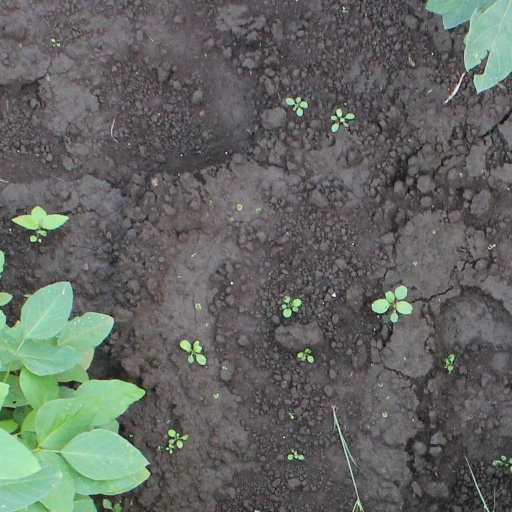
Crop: soybean